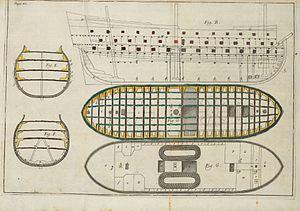
Les courbes sont dans le vocabulaire de marine, des pièces en bois en forme de console, ou des équerres en fer, destinées à assurer la rigidité entre certains éléments verticaux et certains éléments horizontaux d'un navire auxquels elles sont fixées. Elles prennent quelquefois le nom de « courbaton » ou de « gousset ».